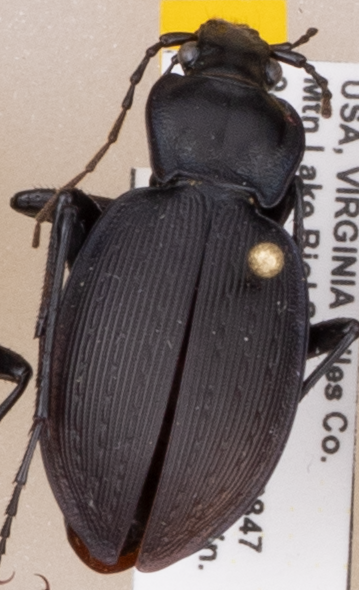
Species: Carabus goryi
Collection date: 2021-06-01
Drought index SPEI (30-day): -1.85
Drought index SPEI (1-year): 0.678
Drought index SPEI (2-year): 1.45